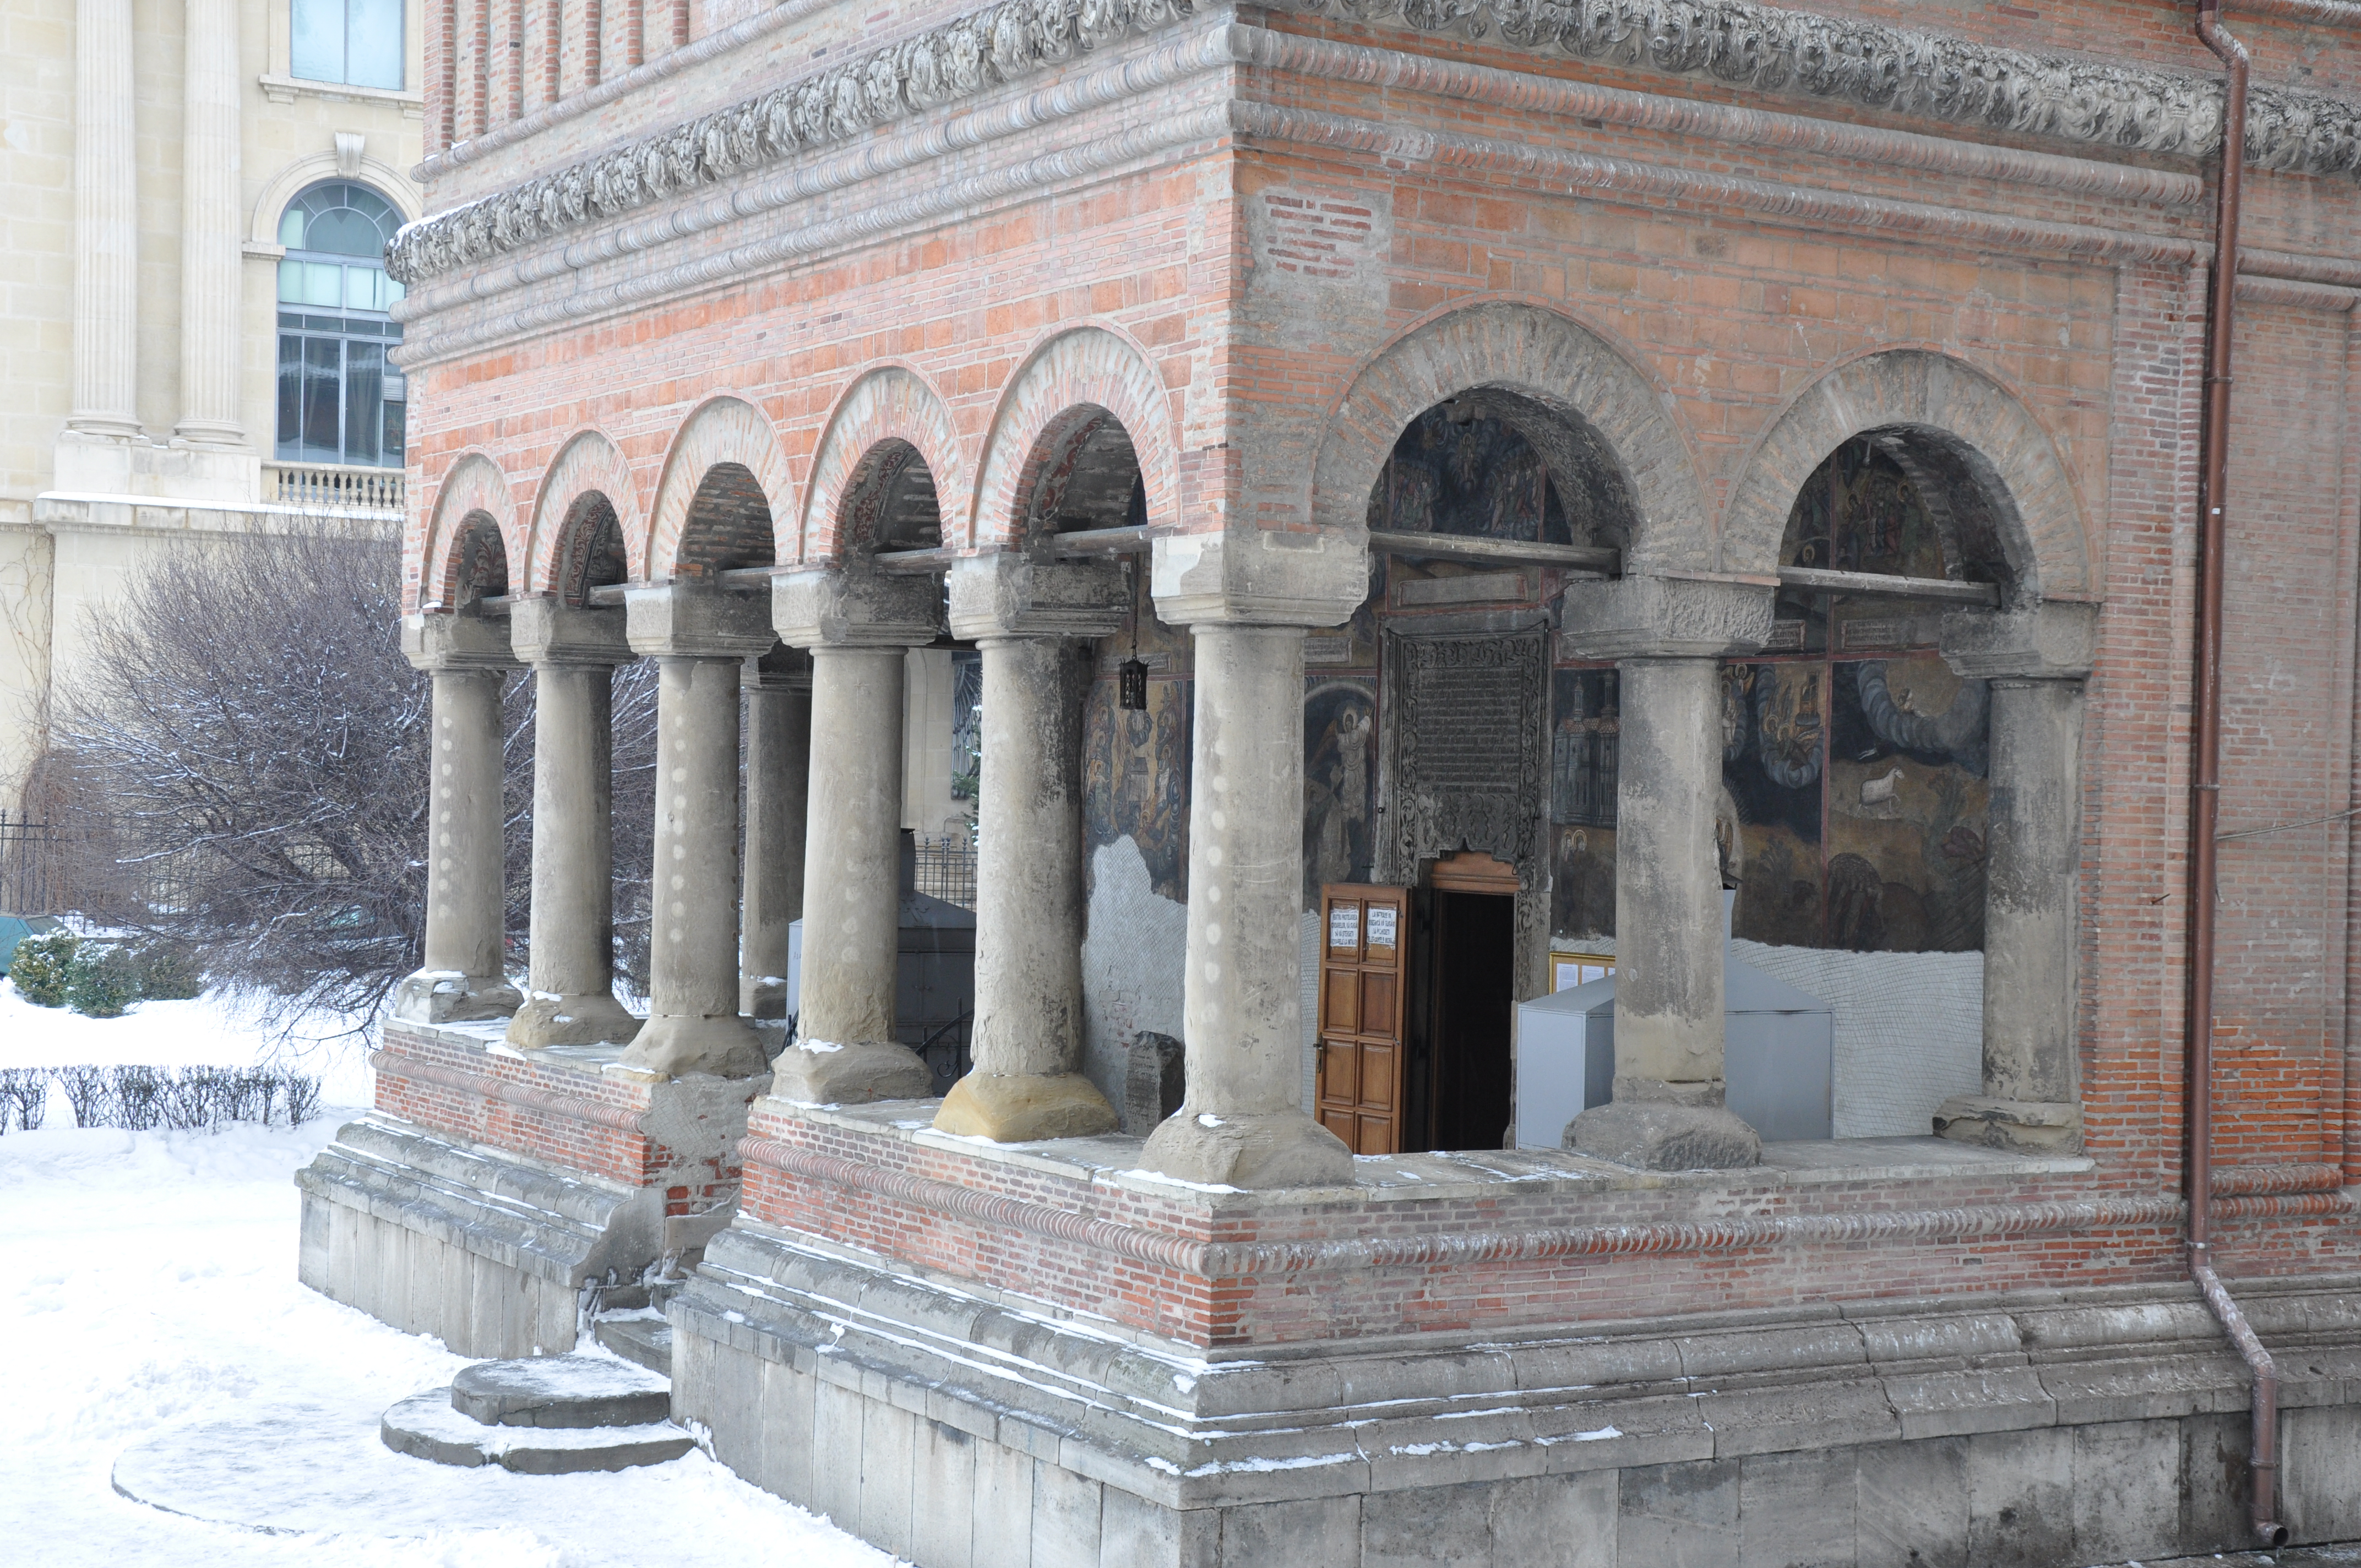
architecture, structure, photography, building, monument, photo, arch, column, religion, landmark, church, christian, place of worship, photos, religious, free, de, churches, fotografie, christianity, romana, style, arc, orthodox, eastern, romania, bucharest, bor, biserica, arhitectura, orthodoxy, romanian, ortodoxa, ortodoxia, ortodoxie, ecclesiastical, bisericeasc, cladire, edificiu, bucuresti, brancovenesc, cretulescu, kretzulescu, kretulescu, cretzulescu, cre tinism, cre tin, roman temple, ancient history, ancient roman architecture